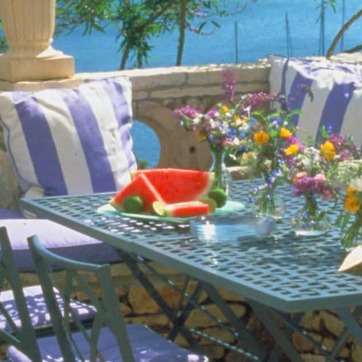
Material: food